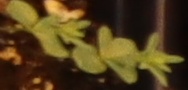
Label: Flax